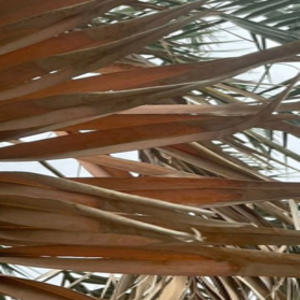
Label: Fusarium Wilt